Alto recorder

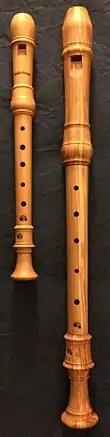
Modern three-piece alto recorder, next to a modern three-piece soprano recorder

The alto recorder in F, also known as a treble (and, historically, as consort flute and common flute) is a member of the recorder family. Up until the 17th century the alto instrument was normally in G instead of F. Its standard range is F to G.